St. Joseph's Industrial School

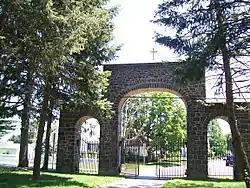
Entry Arch

St. Joseph's Industrial School is a historic former Black Catholic school and historic district in Clayton, Kent County, Delaware. It was added to the National Register of Historic Places in 2002.